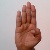
The image shows a hand gesture representing the letter 'B' in Indian Sign Language.